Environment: real
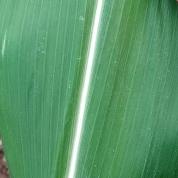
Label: healthy